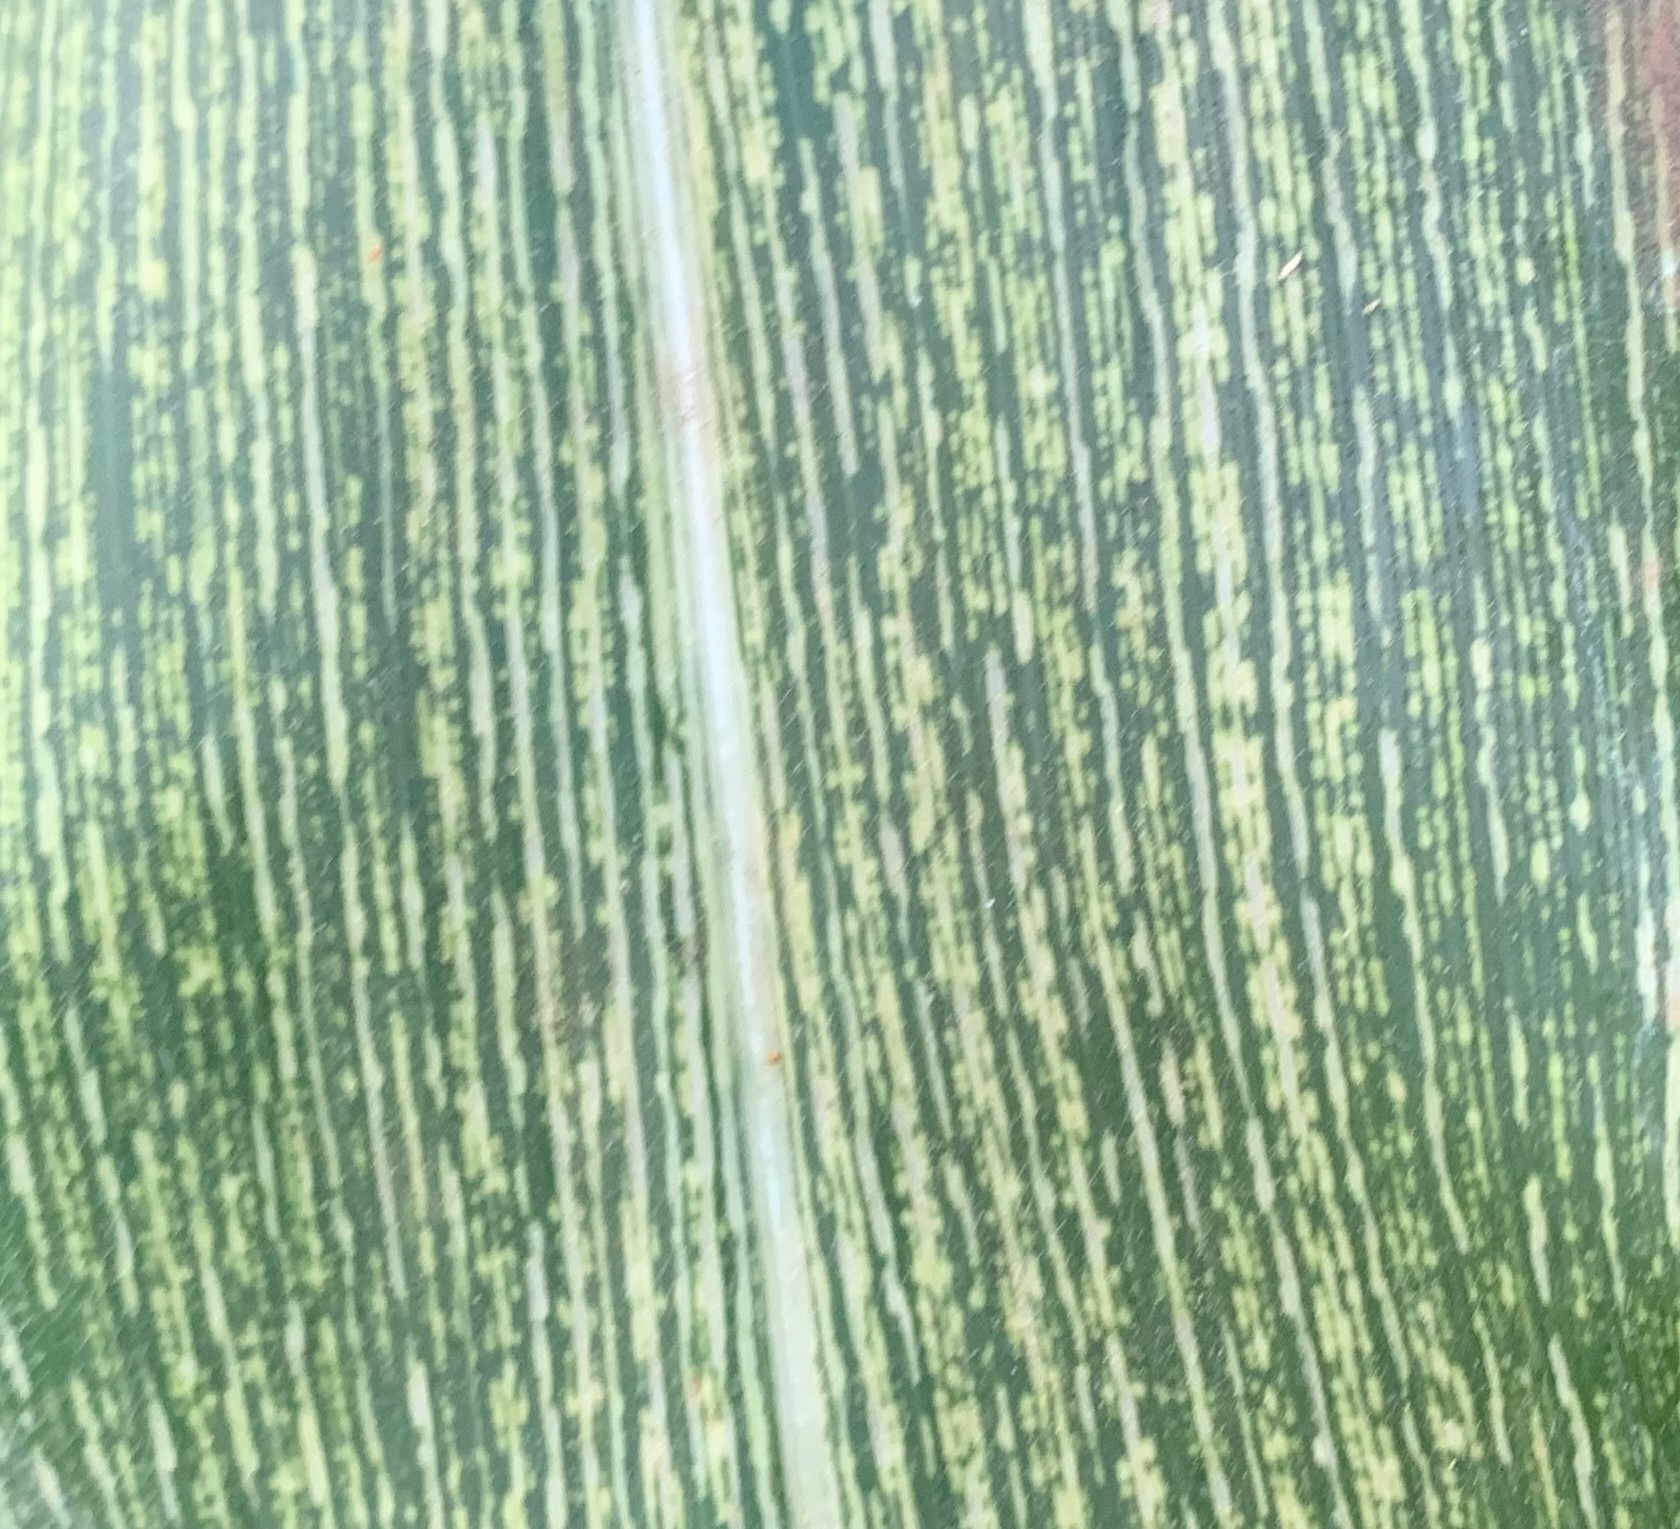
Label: MSV